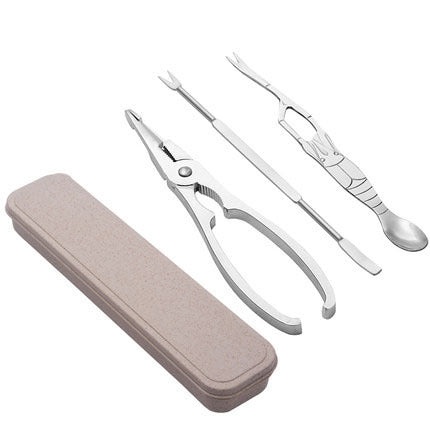
Krabbara | Skaldjursverktygsset – Hållbart och Ergonomiskt för Krabba och Hummer
Brand: Norix
Upplev Skaldjurslyx i Ditt Hem Upptäck Krabbara, det perfekta verktygssetet för skaldjursälskare. Med slitstarka verktyg i rostfritt stål gör detta set det enkelt att njuta av krabba, hummer och räkor. Oavsett om du har en fest eller en mysig middag, kommer Krabbara att förhöja din matupplevelse. Den ergonomiska designen säkerställer komfort och användarvänlighet, vilket gör skaldjursförberedelser till en glädje. Varför välja Krabbara? Skapar en lyxig atmosfär för skaldjursmåltider Hållbar konstruktion för långvarig användning Ergonomisk design för enkel hantering Multifunktionell – perfekt för nötter och sallader Elegant lagringslåda för organiserad förvaring Specifikationer Material: Rostfritt stål Inkluderar: Krabba krackare, hummerklipp, gafflar och skedar Vikt: Lätt för enkel hantering Standardstorlek för effektiv användning Bekväma storlekar för olika livsmedel
Category: Home & Garden > Kitchen & Dining > Kitchen Tools & Utensils > Food Crackers > Lobster & Crab Crackers